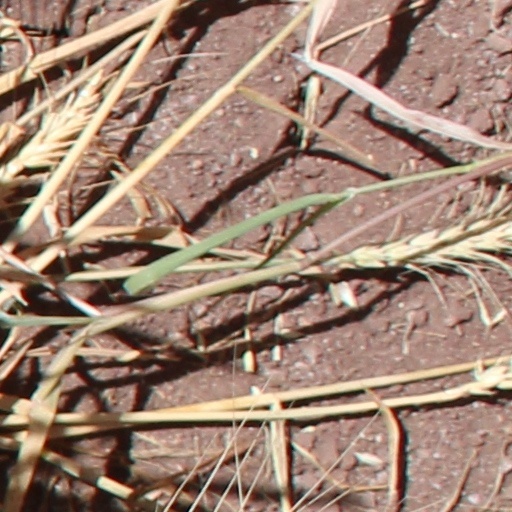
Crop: wheat